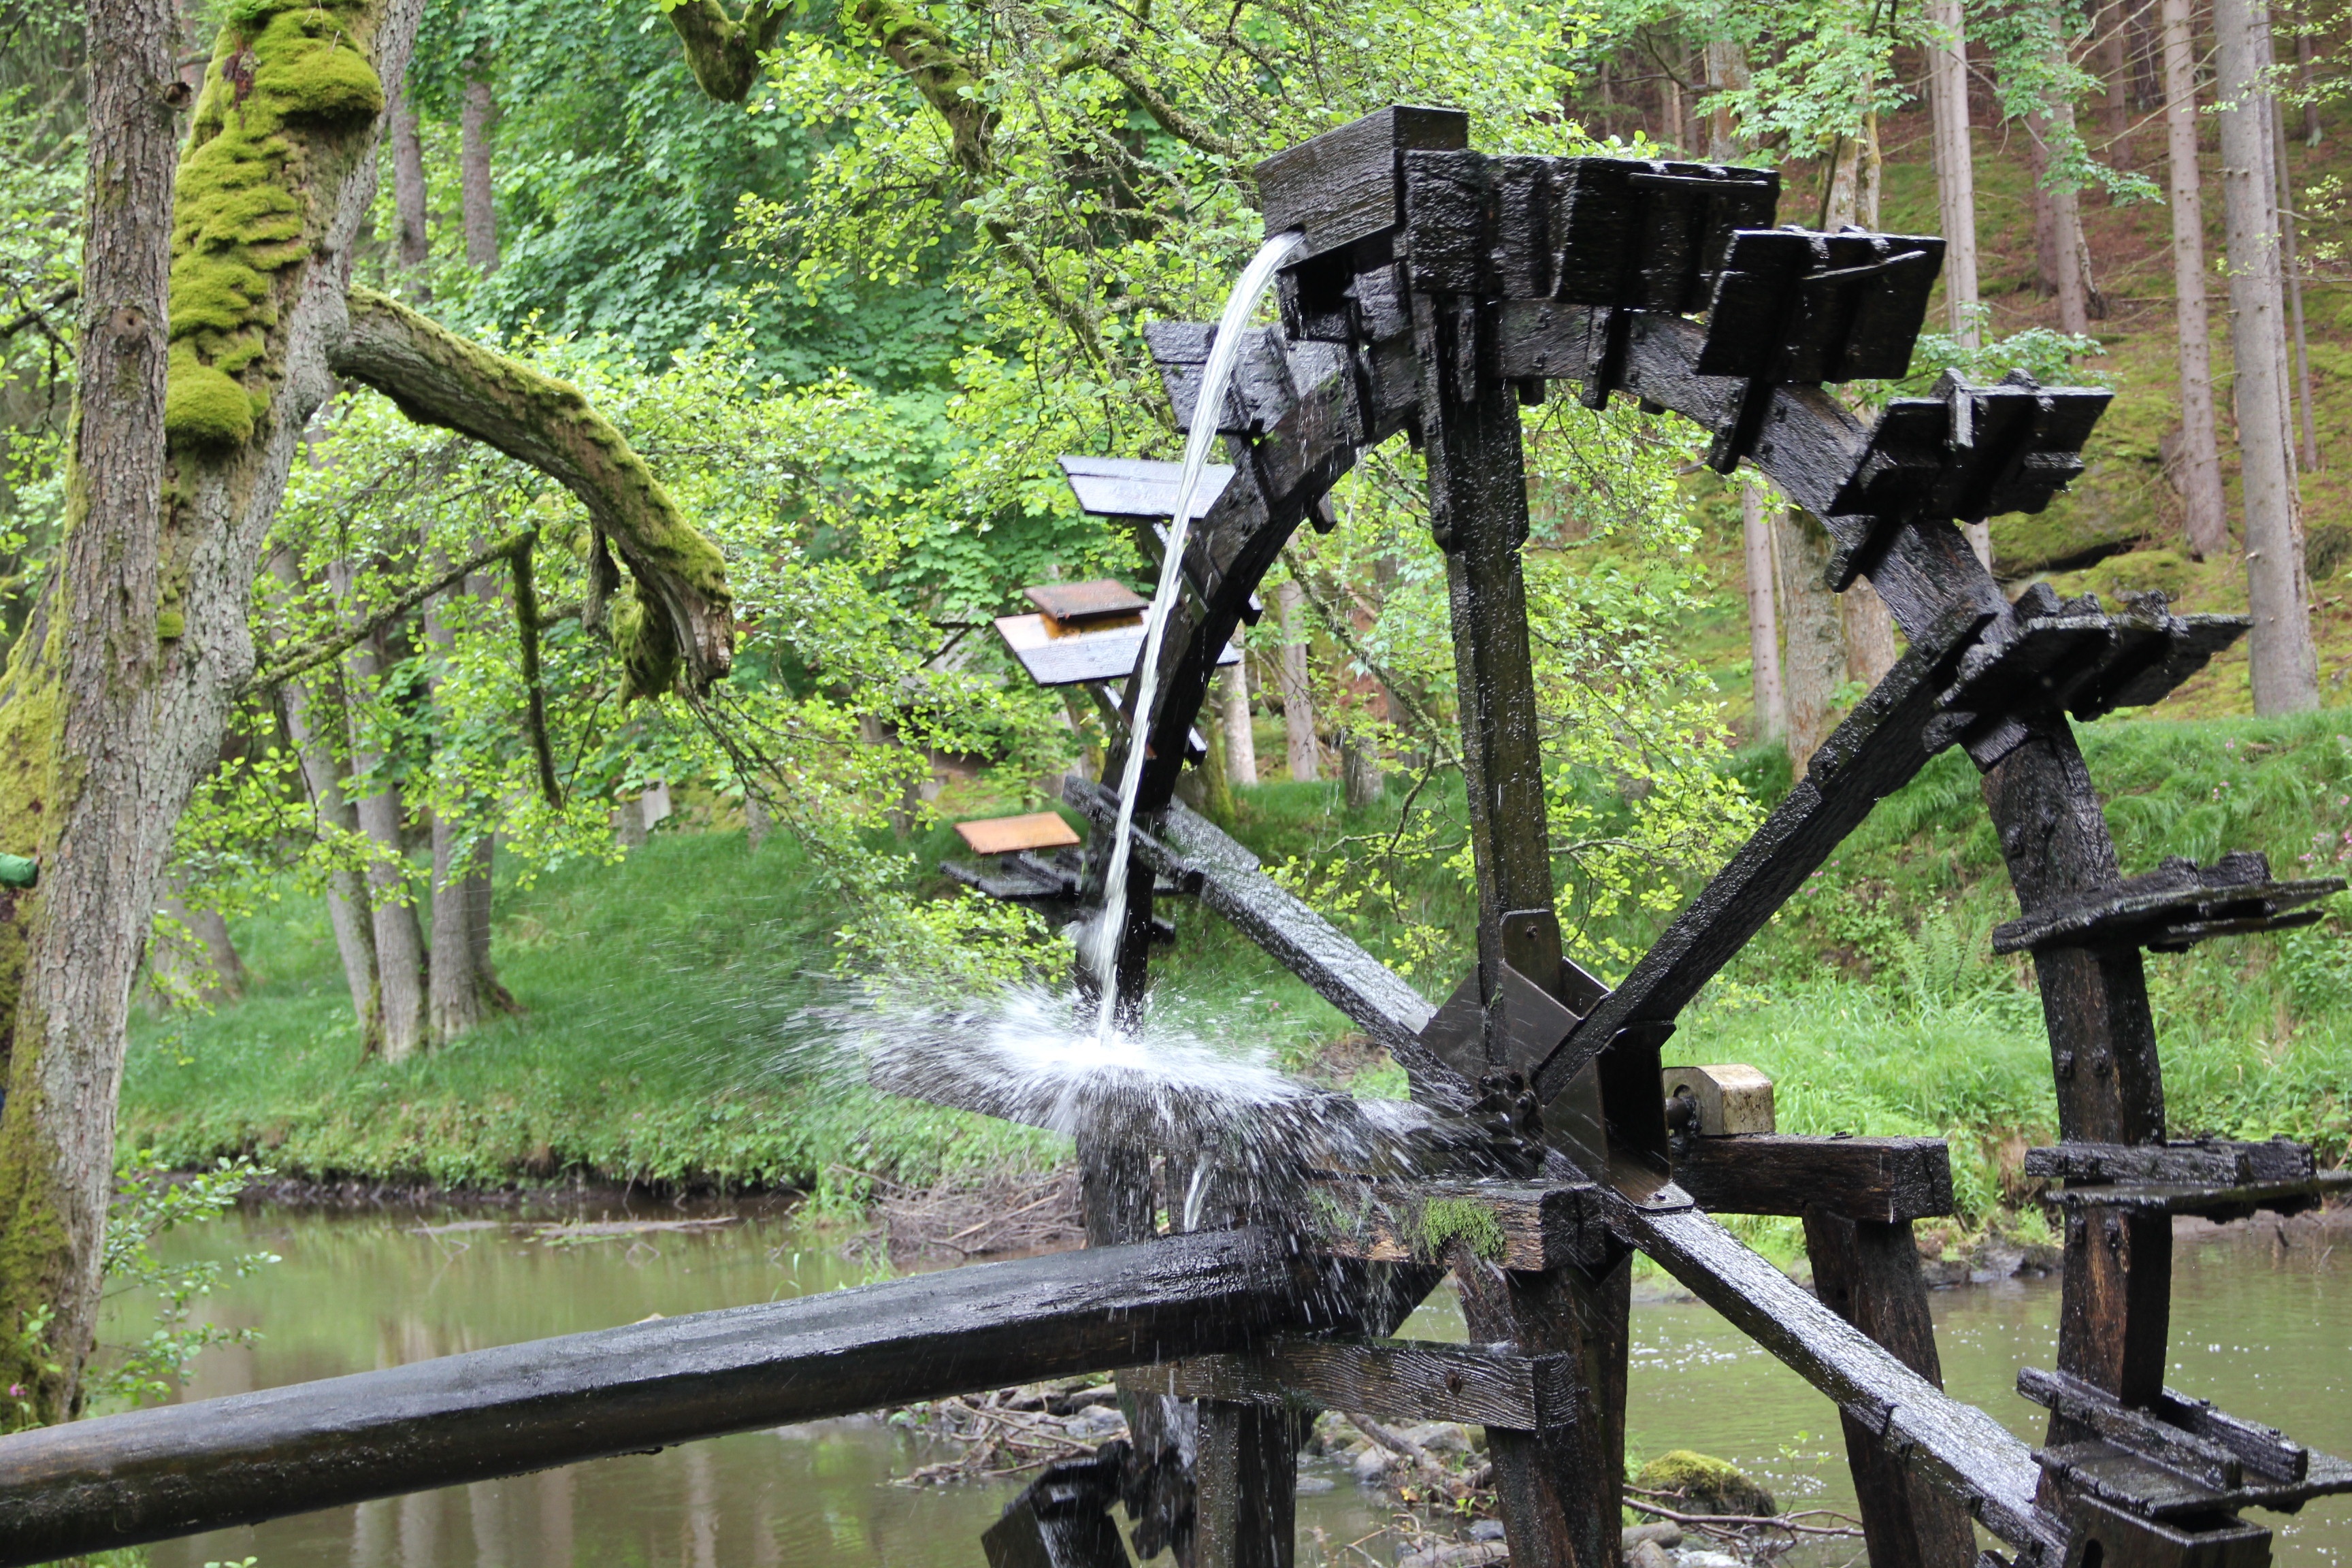
tree, water, forest, river, idyllic, park, waterway, sculpture, mill, bach, waterwheel, mill wheel, woody plant